Korean Declaration of Independence

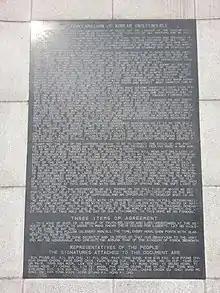
English version of the Proclamation of Korean Independence, displayed in Tapgol Park in Seoul

The Korean Declaration of Independence is the statement adopted by the 33 Korean representatives meeting at Taehwagwan, the restaurant located in what is now Insa-dong, Jongno District, Seoul on March 1, 1919, four months after the end of World War I, which announced that Korea would no longer tolerate Japanese rule.